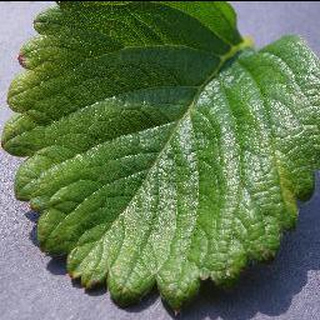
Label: healthy_strawberry